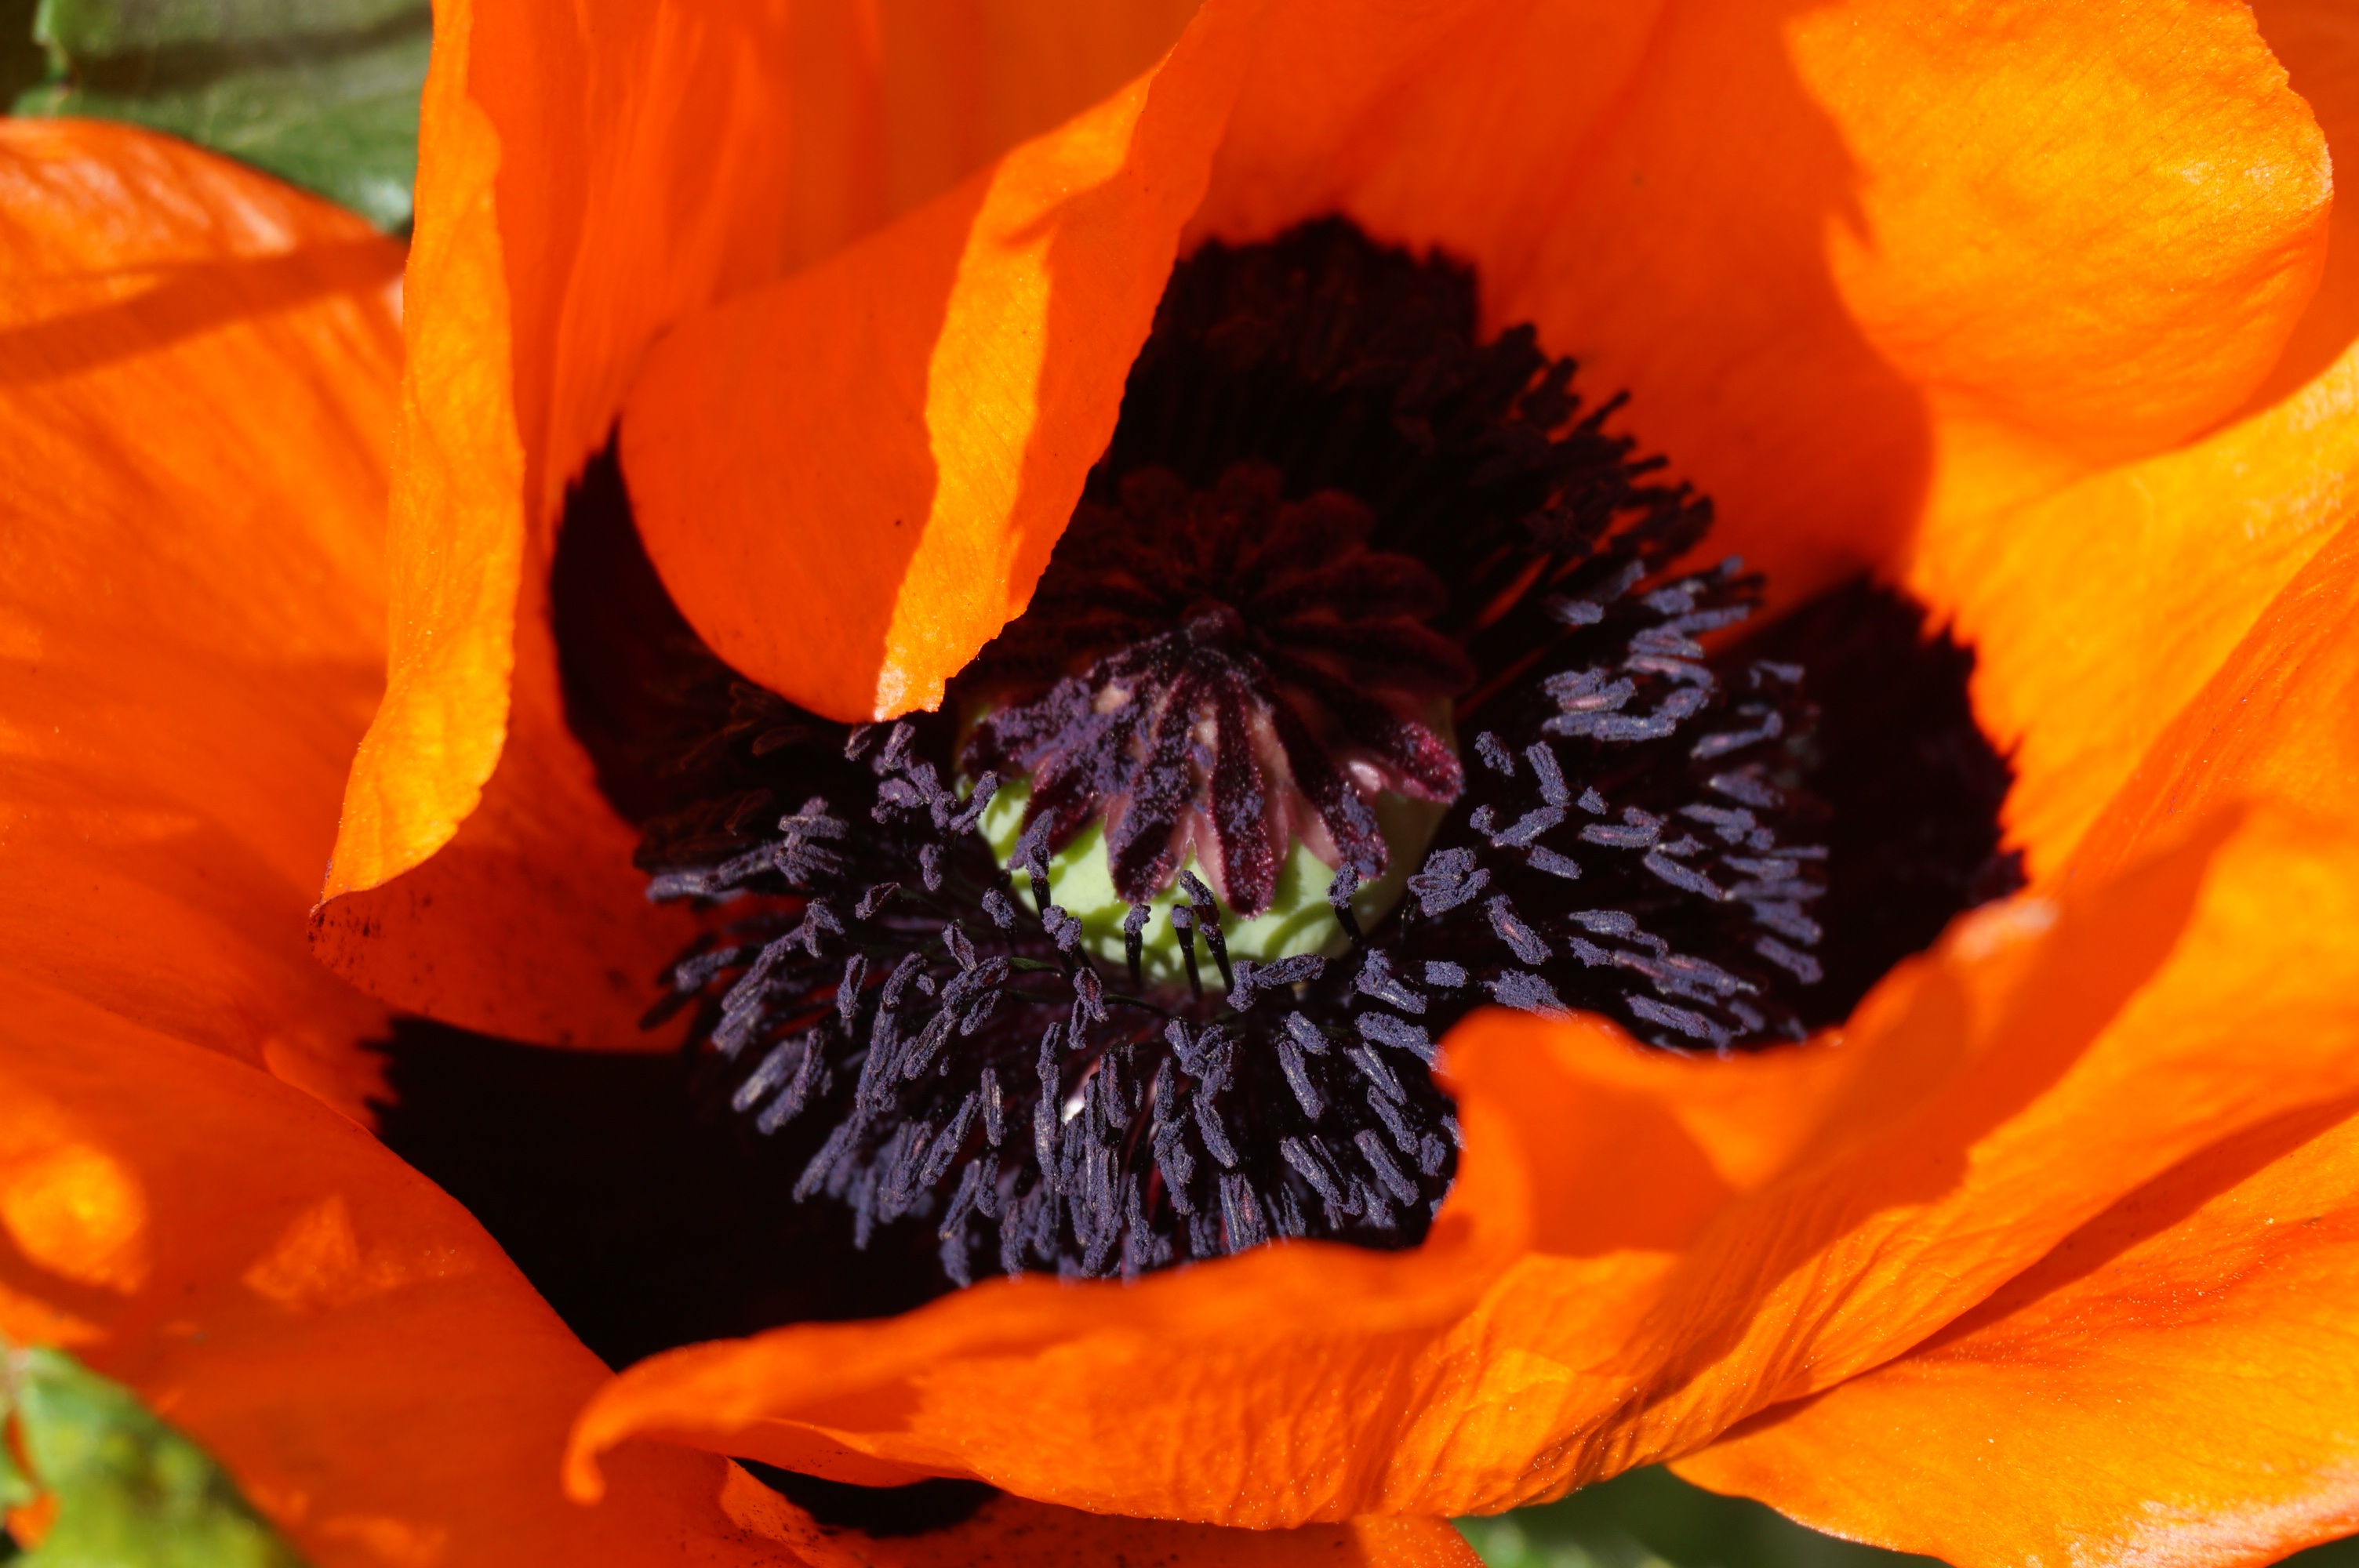
nature, blossom, plant, flower, petal, bloom, summer, red, macro, yellow, garden, flora, close up, poppy, norway, macro photography, pansy, flowering plant, poppy capsule, land plant, violet family, poppy family